Jon Lord

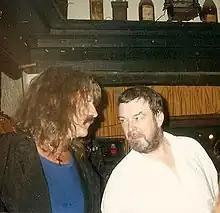
Tony Ashton (right) with Lord at a gig at the Hotel Post, March 1990

In 1997, he created perhaps his most personal work to date, "Pictured Within", released in 1998 with a European tour to support it. Lord's mother Miriam had died in August 1995 and the album is inflected at all stages by Lord's sense of grief. Recorded largely in Lord's home-away-from-home, the city of Cologne, the album's themes are Elgarian and alpine in equal measure. Lord signed to Virgin Classics to release it, and perhaps saw it as the first stage in his eventual departure from Purple to embark on a low-key and altogether more gentle solo career. One song from "Pictured Within", entitled "Wait A While" was later covered by Norwegian singer Sissel Kyrkjebø on her 2003/2004 album "My Heart".